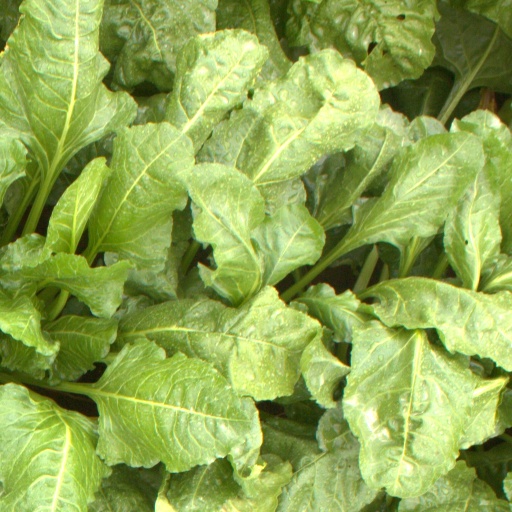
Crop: sugar beet